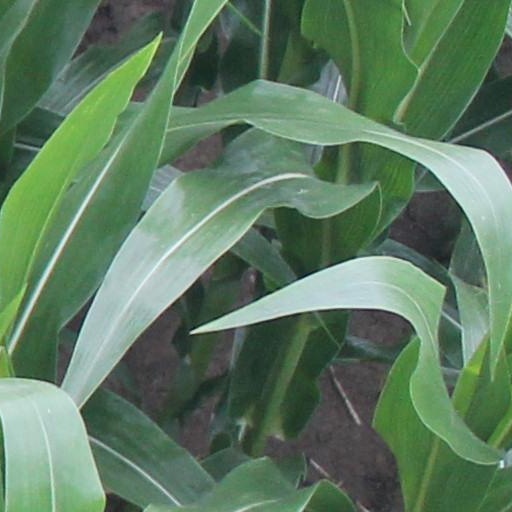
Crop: maize; corn